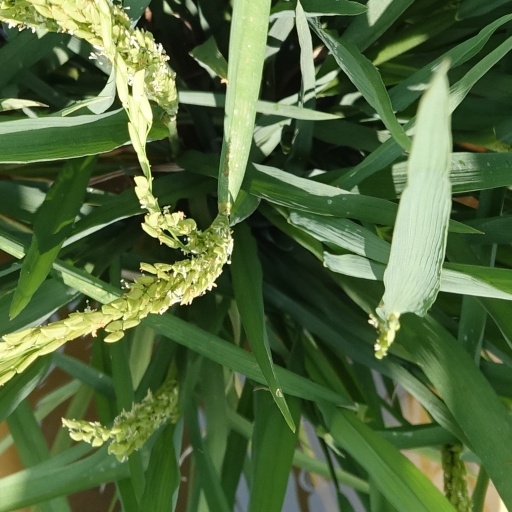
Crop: rice